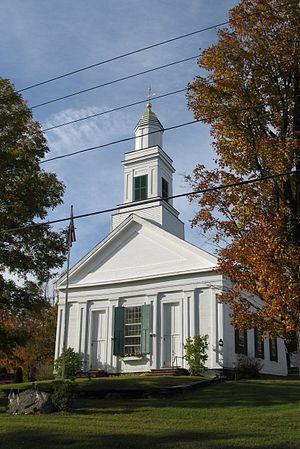
Plainfield est une municipalité du Massachusetts. En 2010, elle comptait 648 habitants.